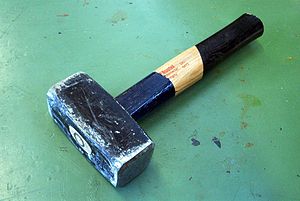
Hammer / Hammernavne
Mukkert.
En hammer er et redskab bestående af et hoved – oftest af metal – sat på et skaft, sædvanligvis lavet af træ. Den bruges til at slå ting i med: kiler, nagler og søm, eller den anvendes til sønderdeling af ting.